Paola Ampudia

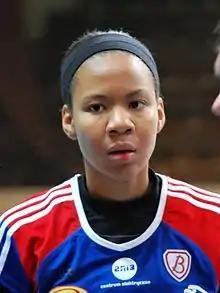

Paola Ampudia (born 5 August 1988) is a Colombian volleyball player. She is part of the Colombia women's national volleyball team. On club level she played for Liga Vallecaucana in 2015.